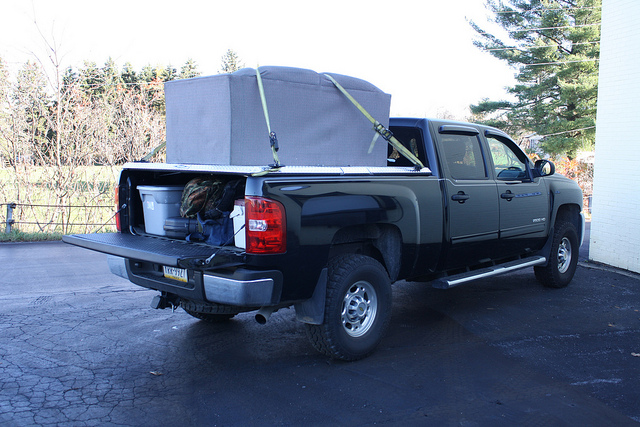
A big truck full of items and it is pack full.

A parked pick-up truck with a loaded bed.

A truck is loaded up with a sofa on back.

The pickup truck is parked in the parking lot waiting to be loaded.